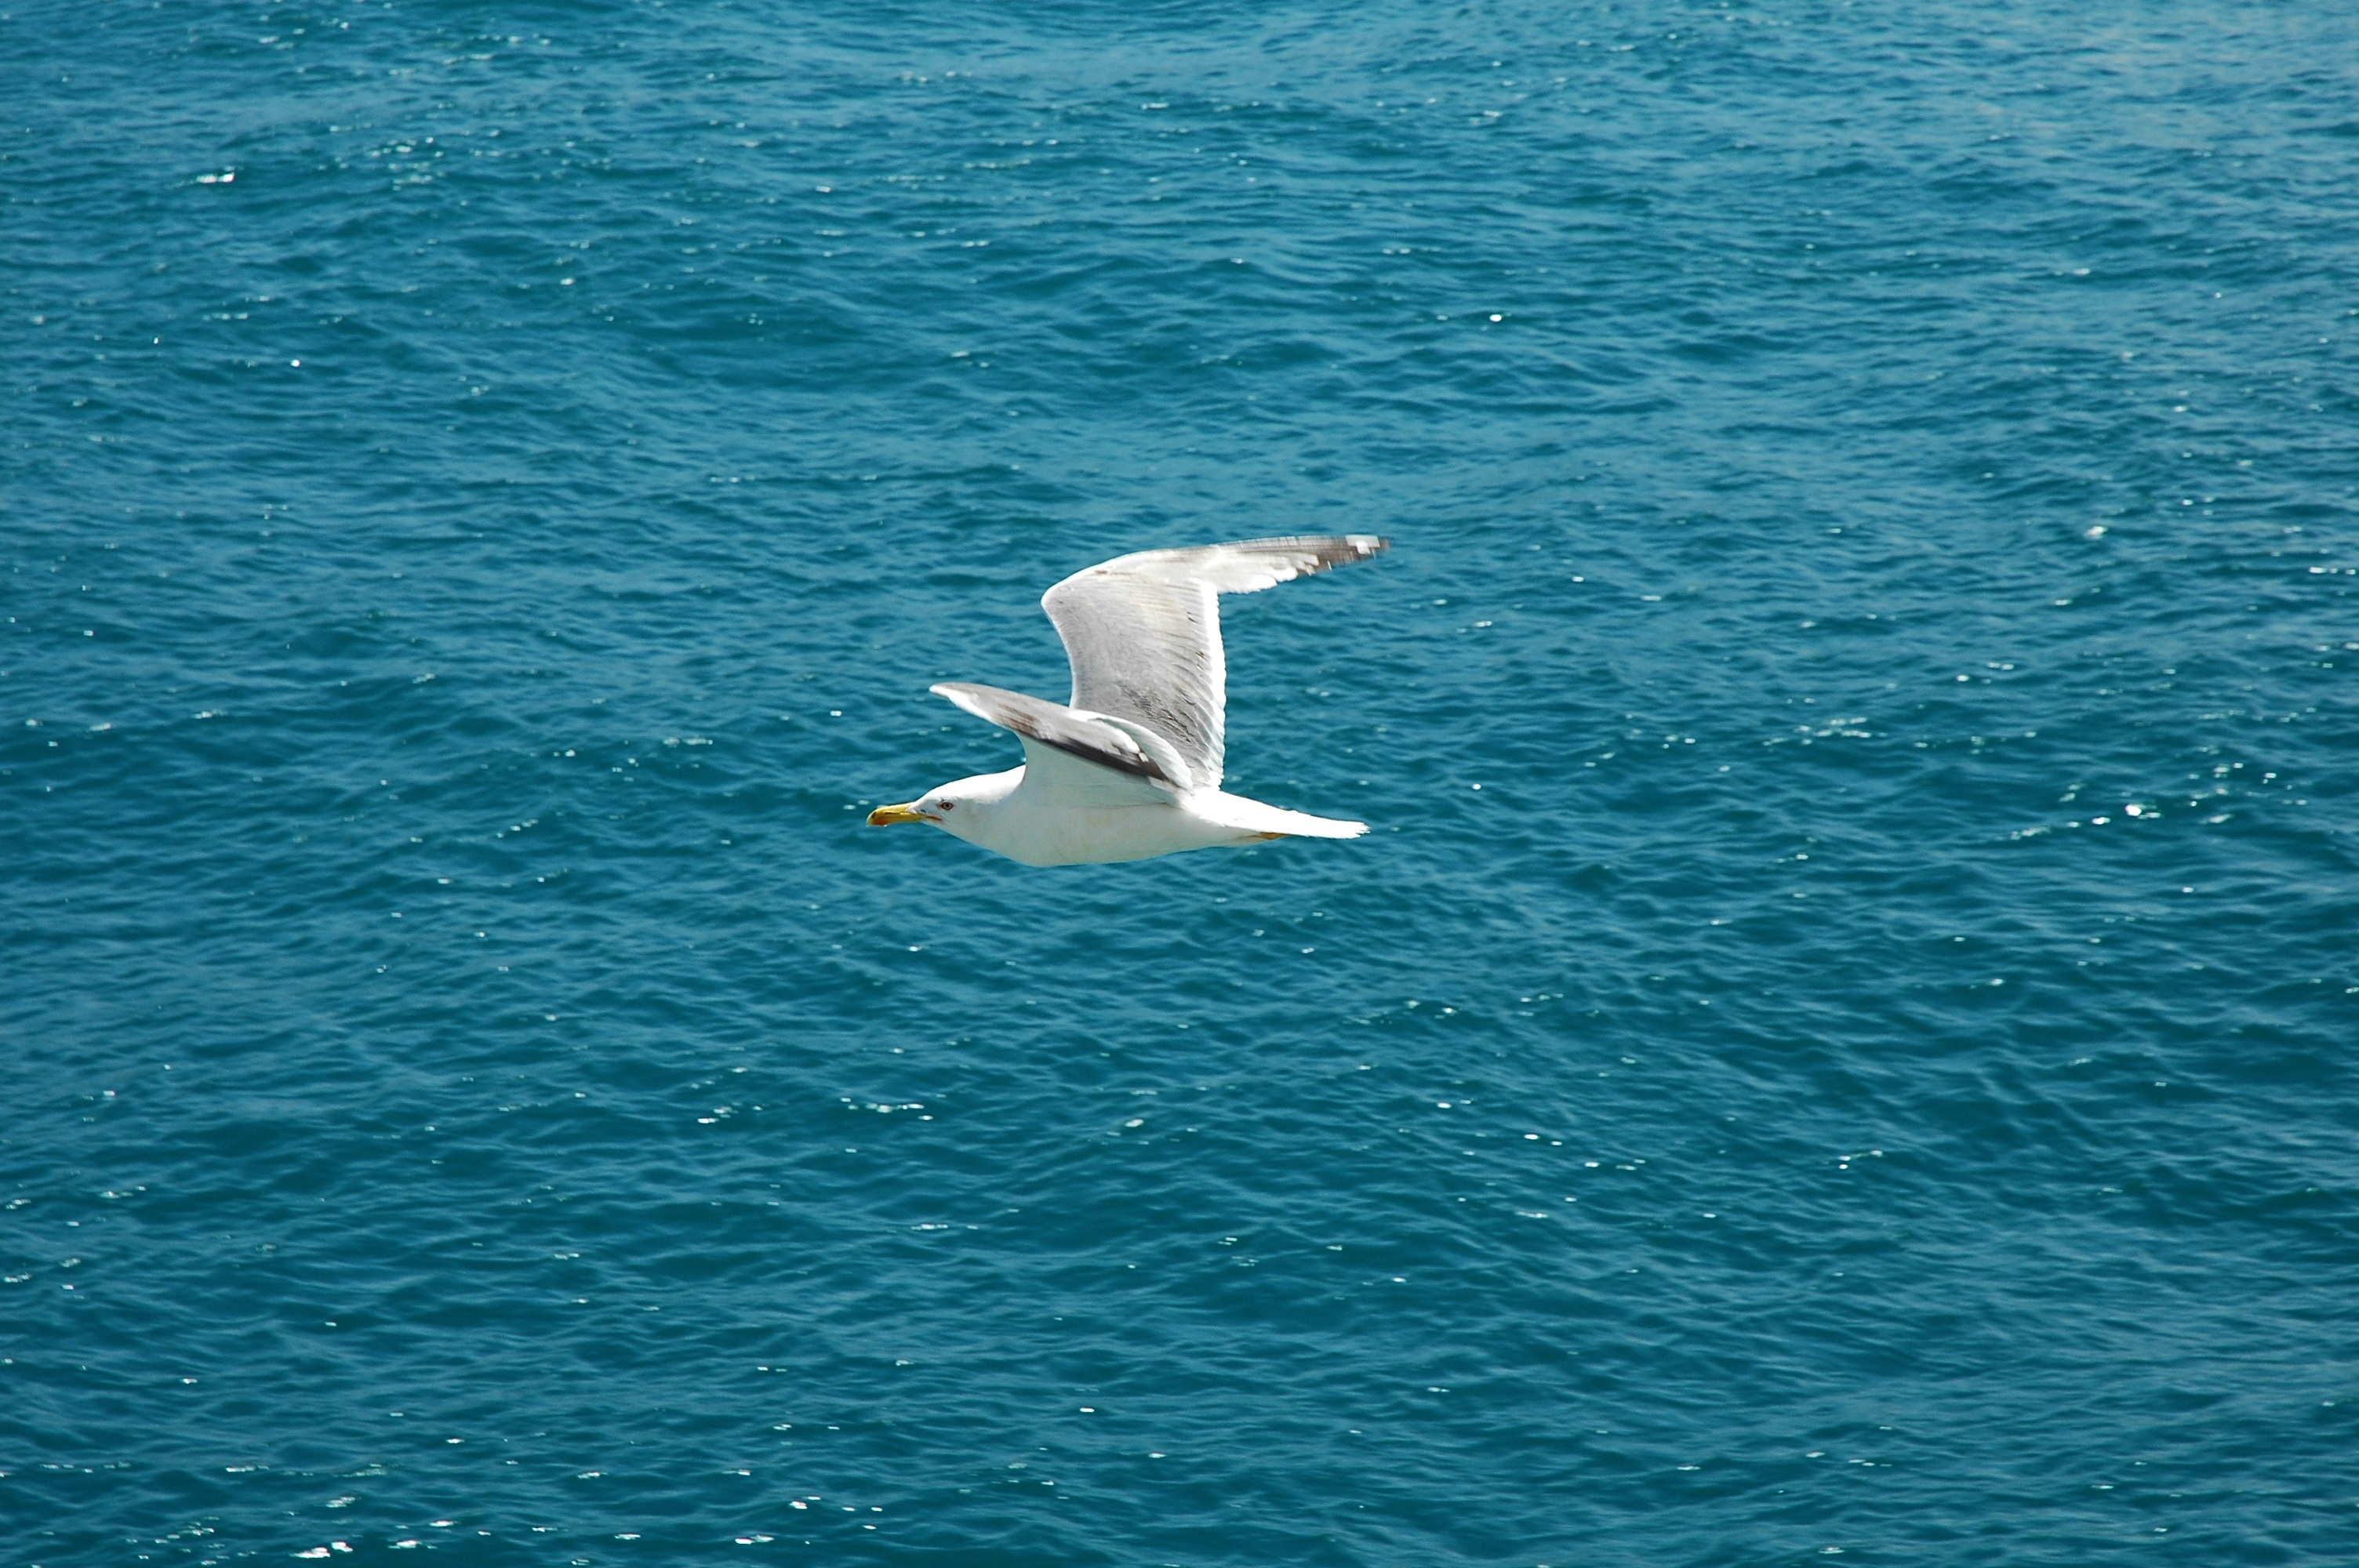
sea, coast, ocean, bird, wing, wave, seabird, fly, seagull, gull, marine, albatross, cape, wind wave